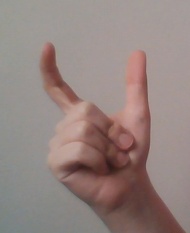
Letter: nun